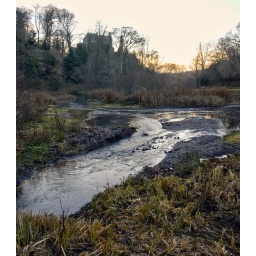
going into the old fish ponds with Berry Pomeroy castle in the background.